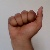
The image shows a hand gesture representing the letter 'A' in Indian Sign Language.